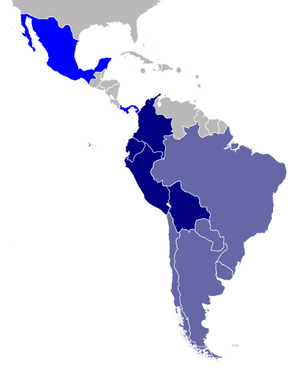
La Communauté andine est une zone d'intégration régionale regroupant la Bolivie, la Colombie, l’Équateur et le Pérou. Ce processus d'intégration a débuté avec la création du Groupe andin et la signature de l'Accord de Carthagène, le 26 mai 1969.